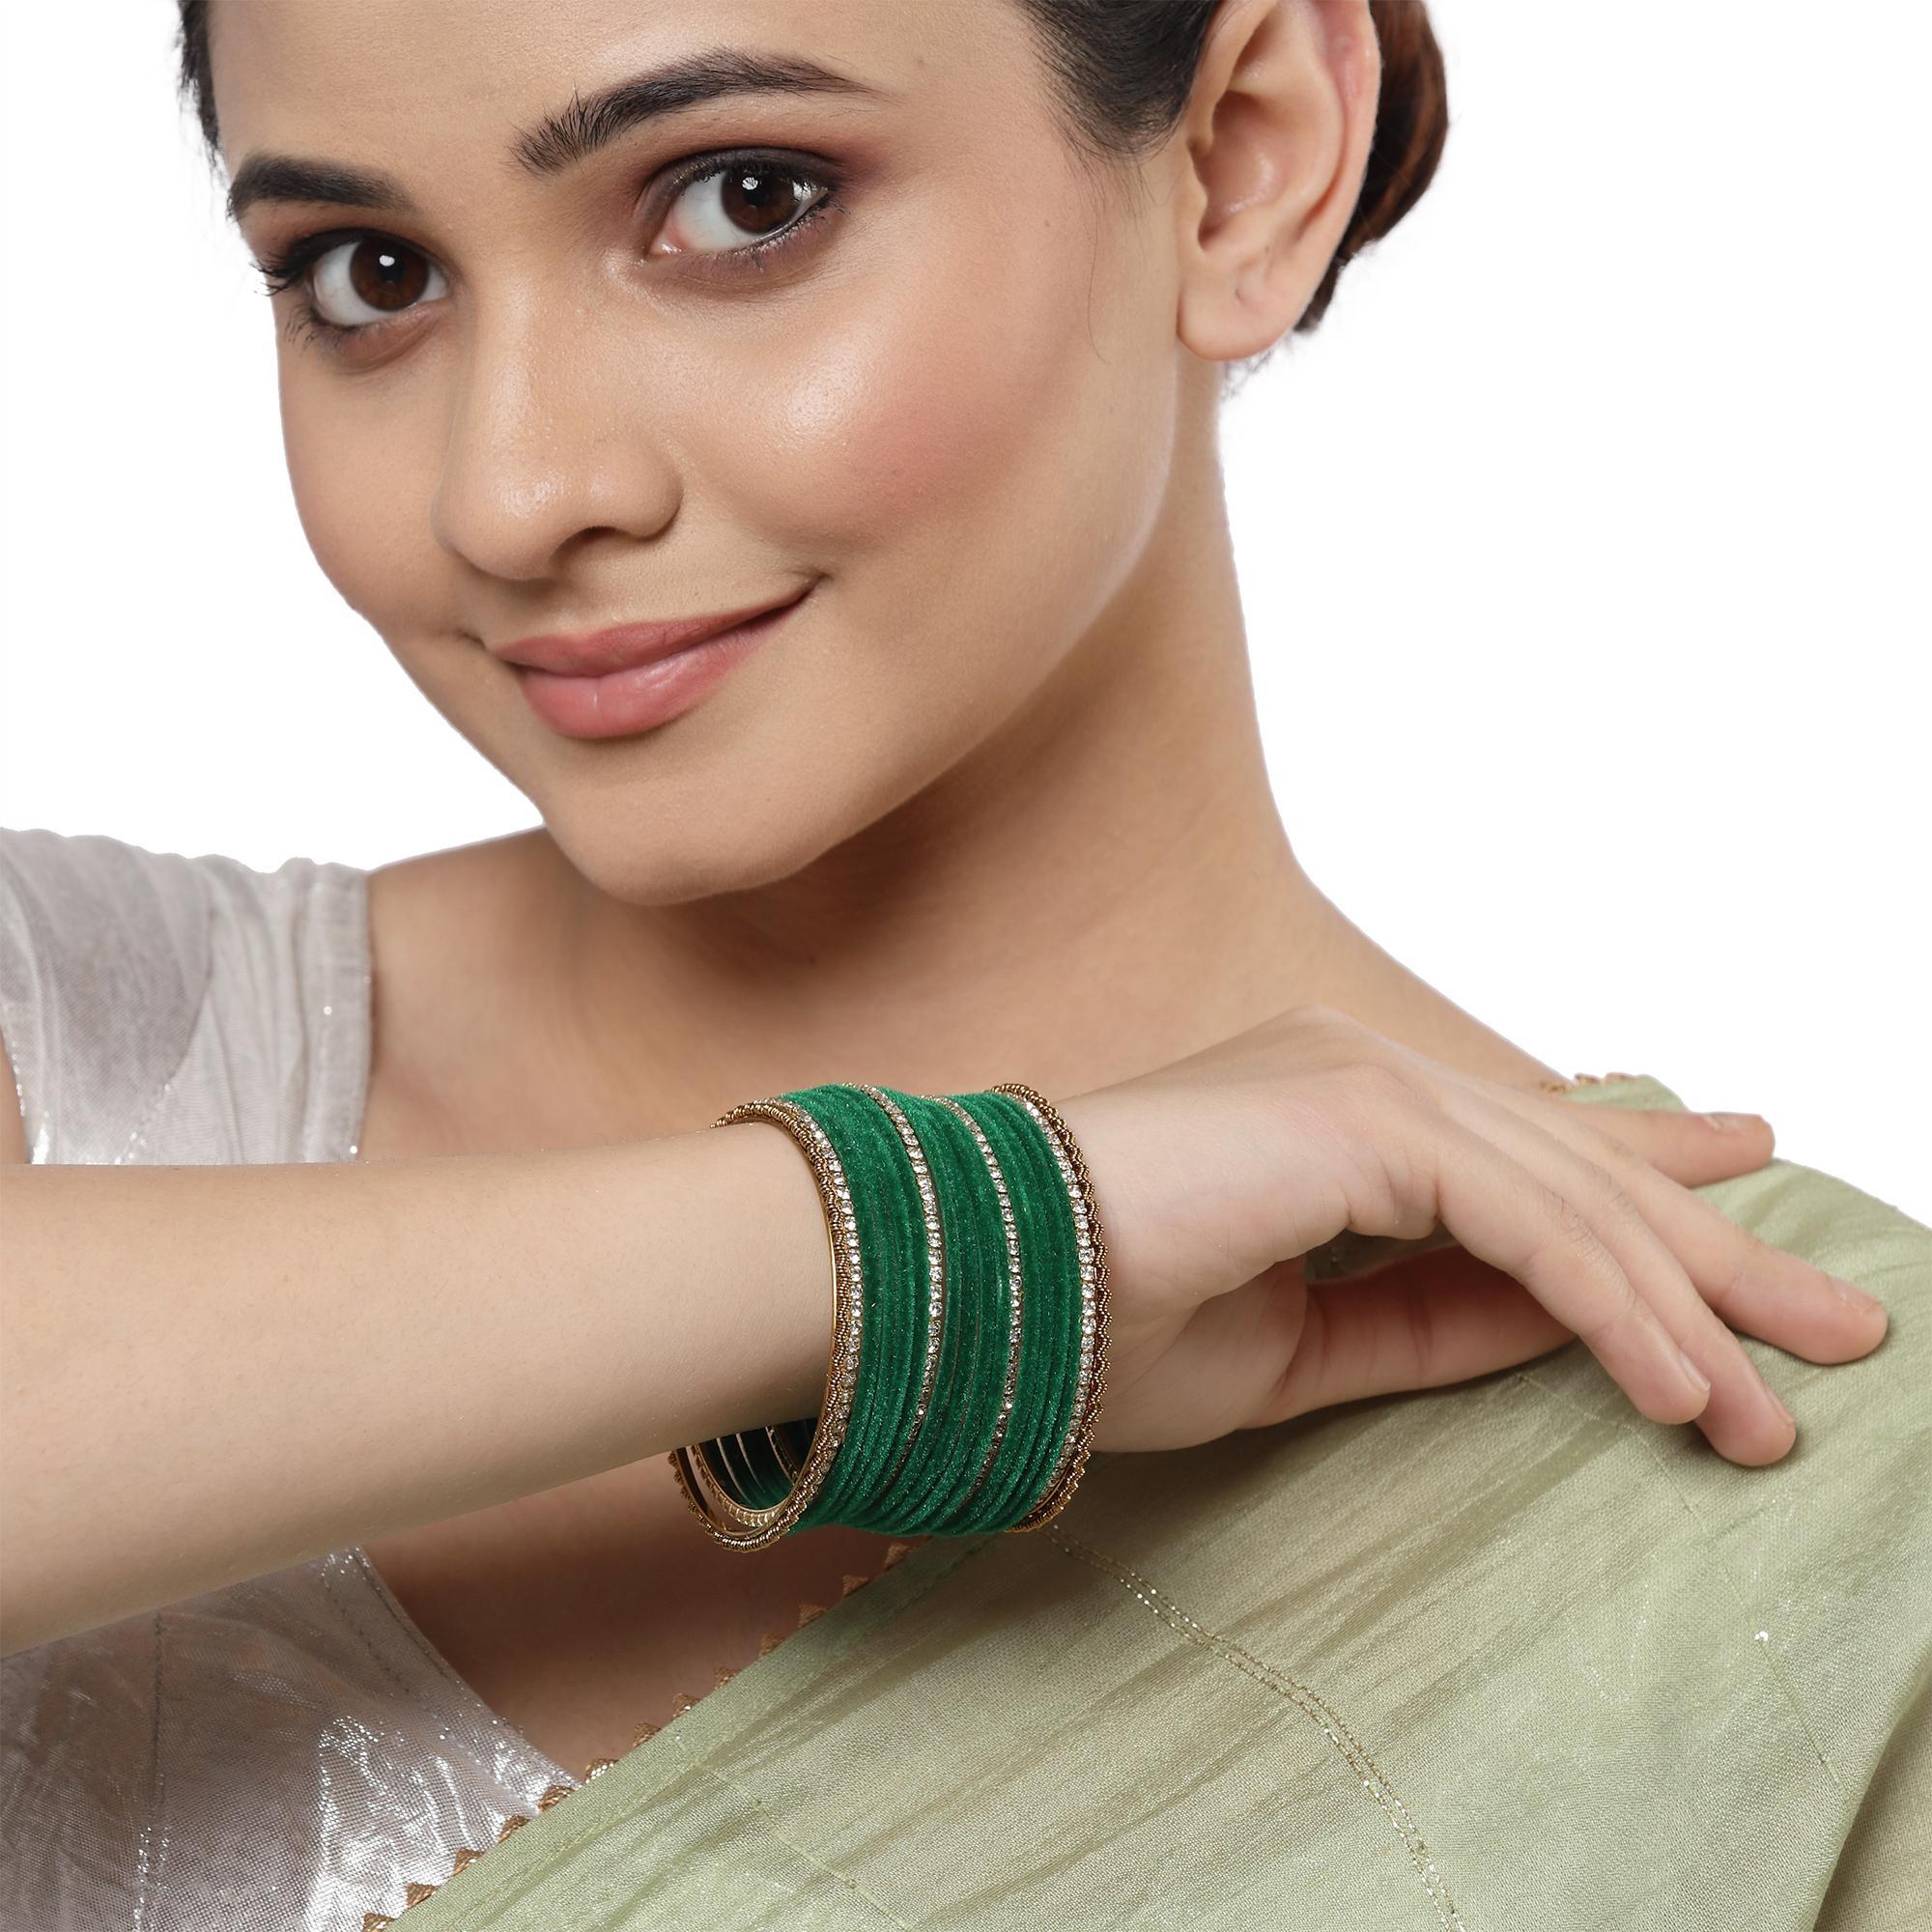
ZENEME Gold-Plated Matte Finish Velvet White American Diamonds Studded Bangles Set Of 36
Type: Bangles
Brand: Zeneme
Price: Rs. 299
 Be a trendsetter and embrace yourself with the wide collection of zeneme. Jewelry has its own place in our hearts. It is every woman’s best friend and more. Since a decade 2011 and with vision of fulfilling every womans desire to look radiant with the unique collection of jewellery which is not just a tradition, it is a form of lifestyle. Zeneme has consistently ensured that it spreads happiness with its masterpieces not just in india but across the globe. Must-have, daily-wear elegant american diamond studs and cuffs from the house of zeneme even perfect for all other special occasions.Disclaimer:Wipe your jewellery with a soft cloth after every use. Always store your jewellery in a flat box to avoid accidental scratches. Keep sprays and perfumes away from your jewellery. Do not soak your jewellery in water. Clean your jewellery using a soft brush, dipped in jewellery cleaning solution only.
Features: Bangles,Bangle,Handcrafted Designer Fashion Bangles,Emblish Design Bangles
Included: Set Of 36 Bangles